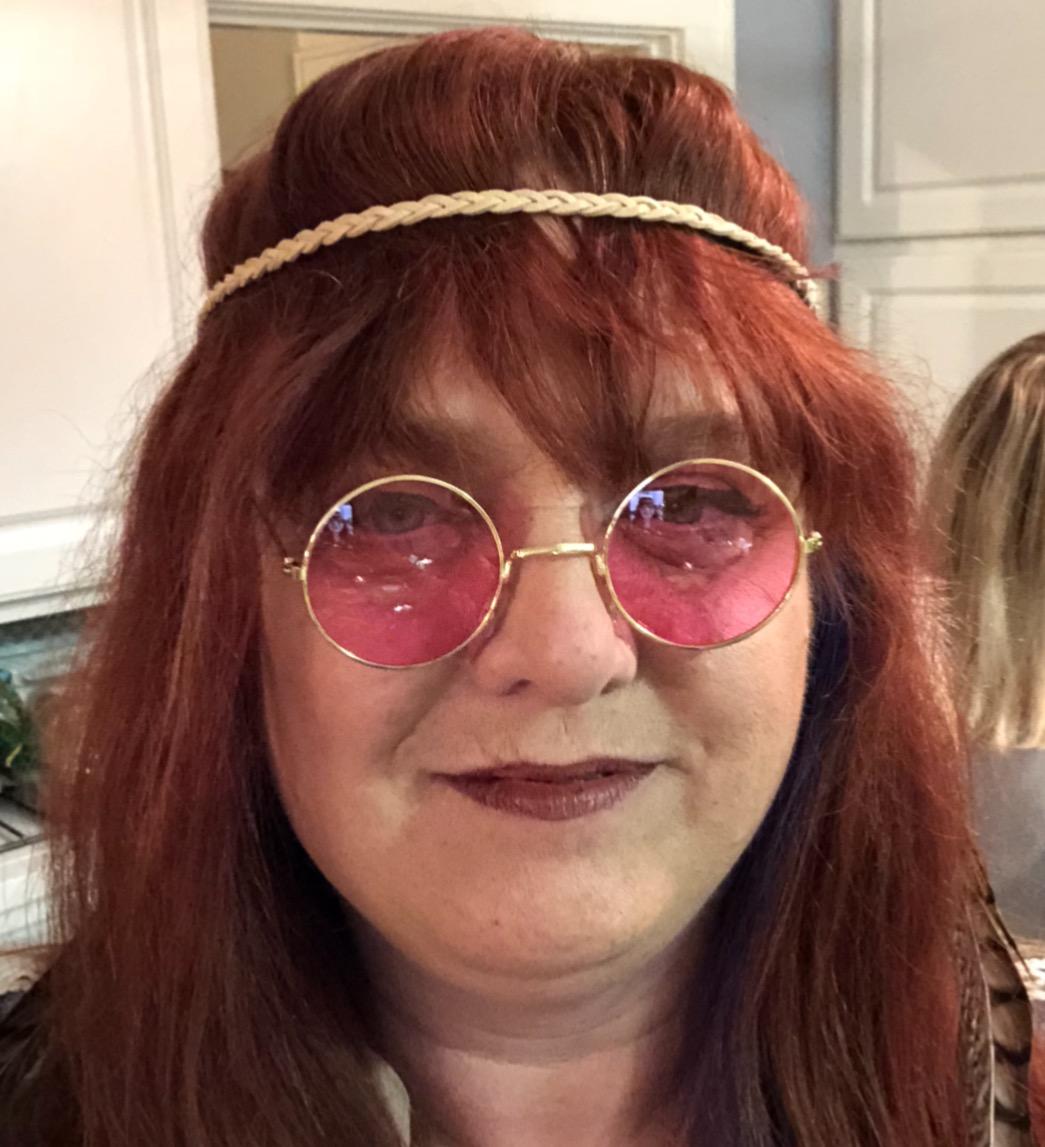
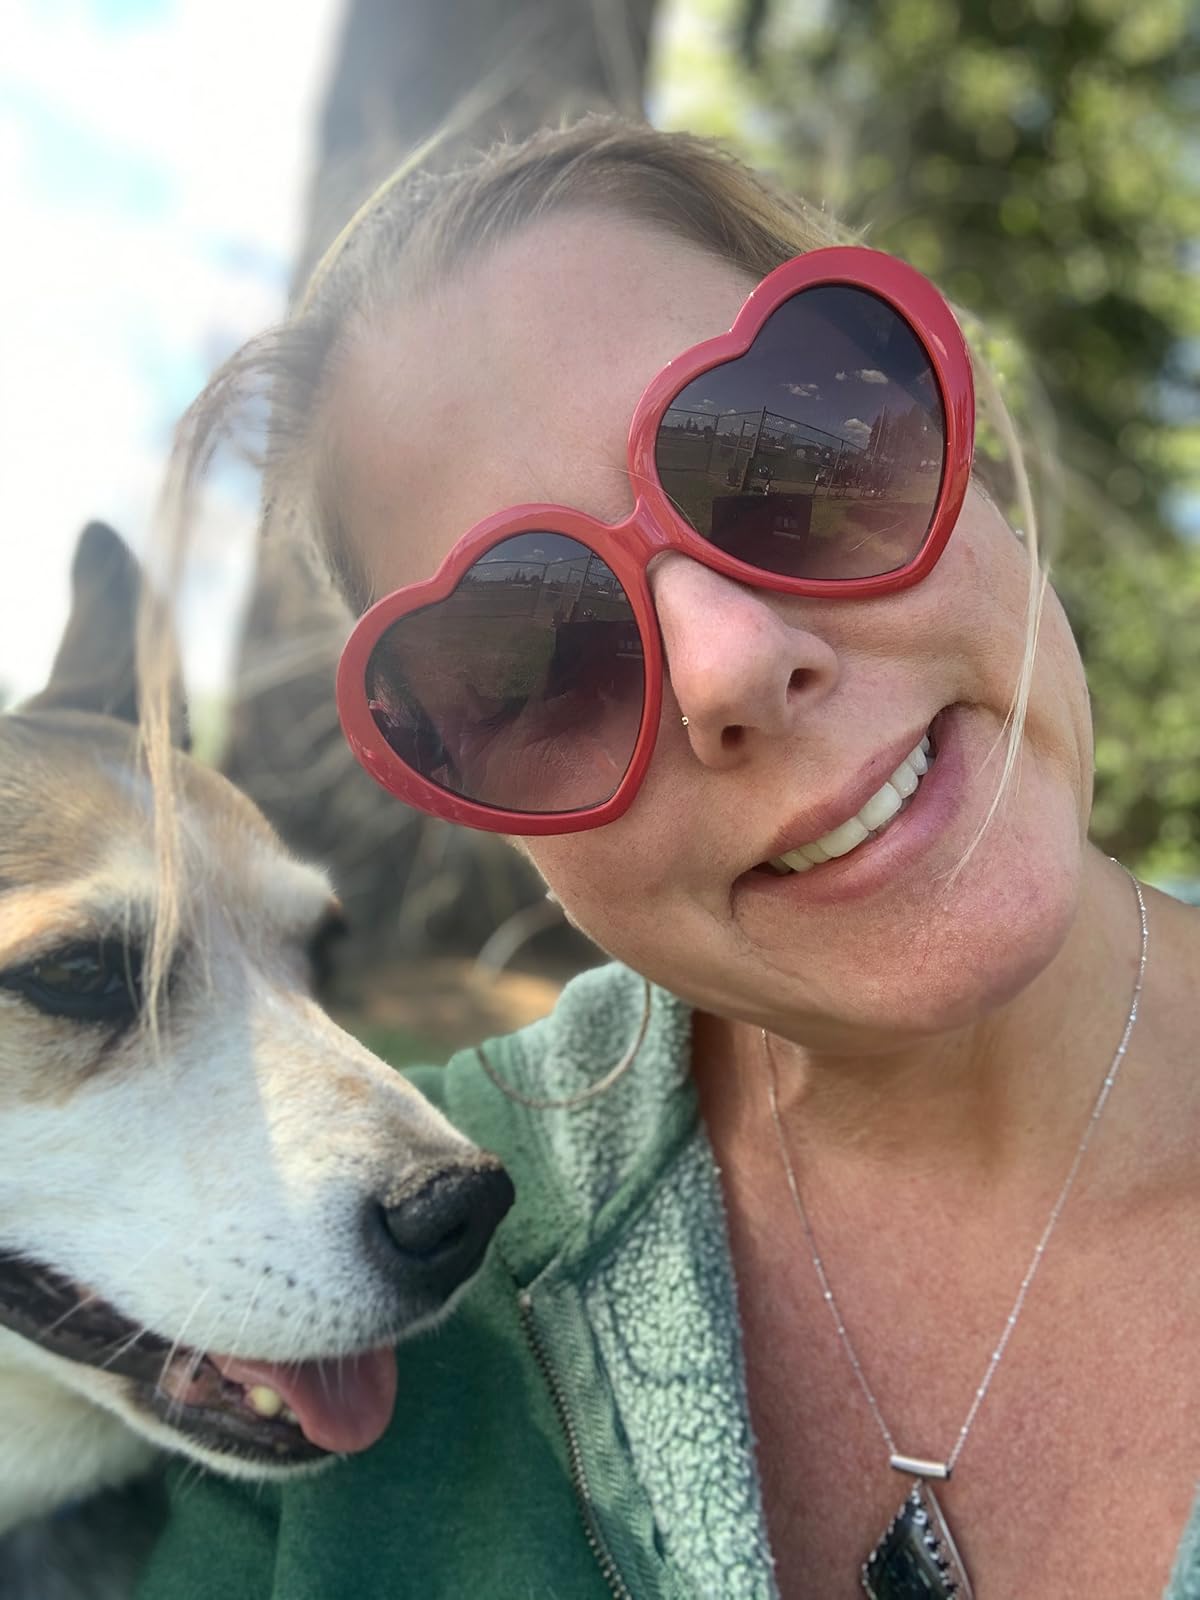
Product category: accessories_sunglasses
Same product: no